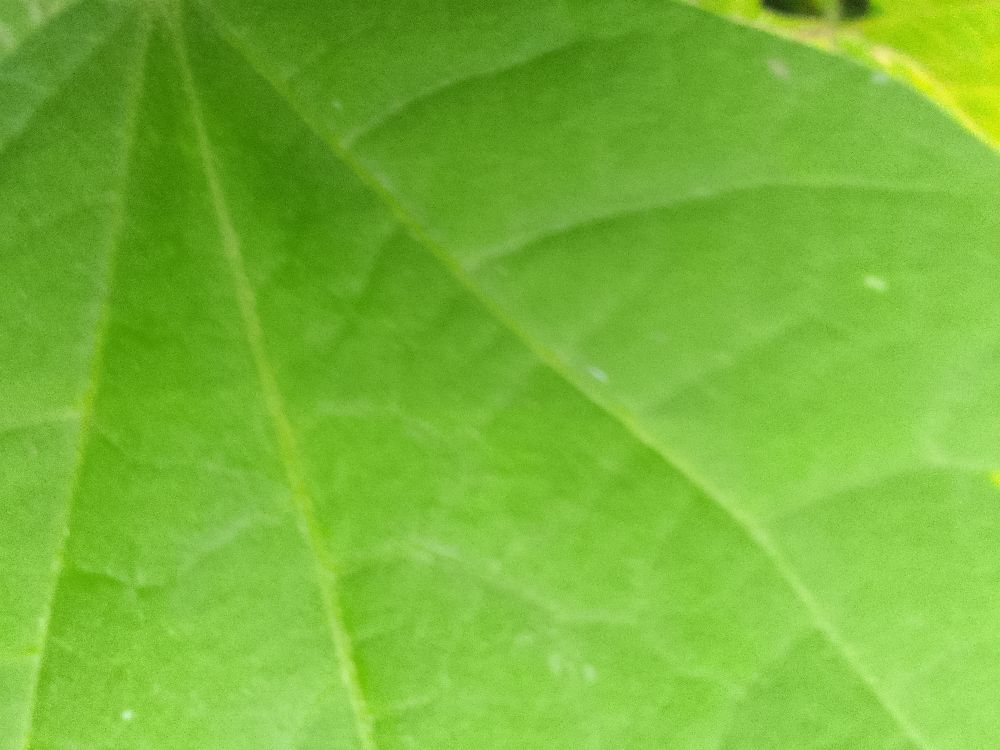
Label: healthy